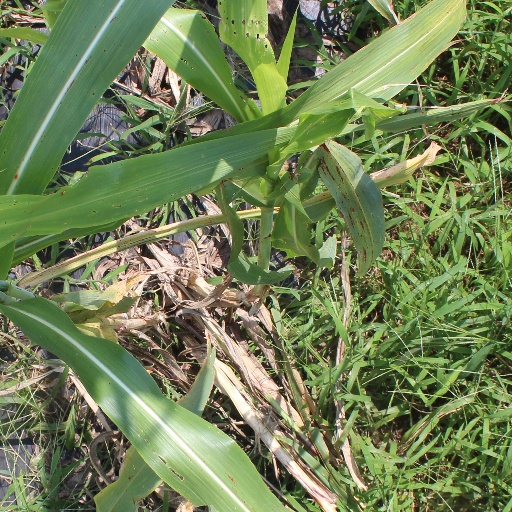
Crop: sorghum